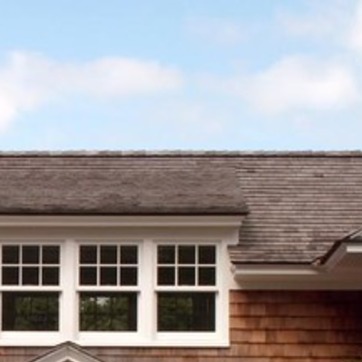
Material: other